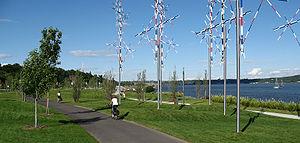
Promenade Samuel-De Champlain, station des Quais, Ville de Québec, province de Québec, Canada. Œuvre signalétique d'Yves Gendreau, Là où la terre fait danser les mâts, 2008
Le 400ᵉ anniversaire de la ville de Québec a célébré en 2008 la fondation de la ville de Québec par Samuel de Champlain. Datant de 1608, il s'agit de la ville francophone la plus ancienne en permanence d'Amérique du Nord. Elle représente, avec l'Acadie, le berceau de l'Amérique française.
Québec /ke.bɛk/ est la capitale nationale du Québec, une des provinces du Canada. Située au cœur de la région administrative de la Capitale-Nationale, elle est le siège de nombreuses institutions dont le Parlement du Québec. En date de juillet 2016, la ville de Québec compte 531 902 habitants et sa communauté métropolitaine regroupe une population de 800 296 habitants.